Ministry of Defence Guard Service

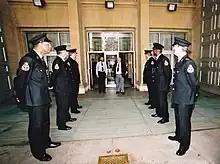
MGS Officers wearing tunics at Whitehall line the outer foyer for a VIP.

The Ministry of Defence Guard Service (MGS) is composed of staff at all grades between SZ2 and Senior Civil Servant (SCS) Pay Band 1 (SCS PB1). A list of these is - SZ2, E2, E1, D, C2, C1, B2, B1, SCS PB1. The non-uniformed staff in MGS cover a range of business management functions and grades, for example, secretariat, service delivery, assurance, personnel management, training, standards and stores roles from SZ2 to SCS PB1 level.